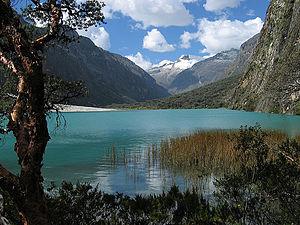
La Quebrada de Llanganuco est une gorge de haute montagne d'origine glaciaire située dans le cordillère Blanche, à l'intérieur des limites du parc national de Huascarán.